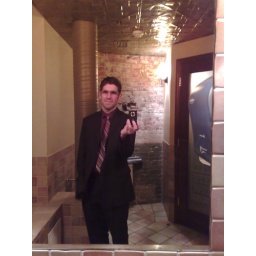
That top floor bathroom that looks over the harbour has the best toilet view in Vancouver.